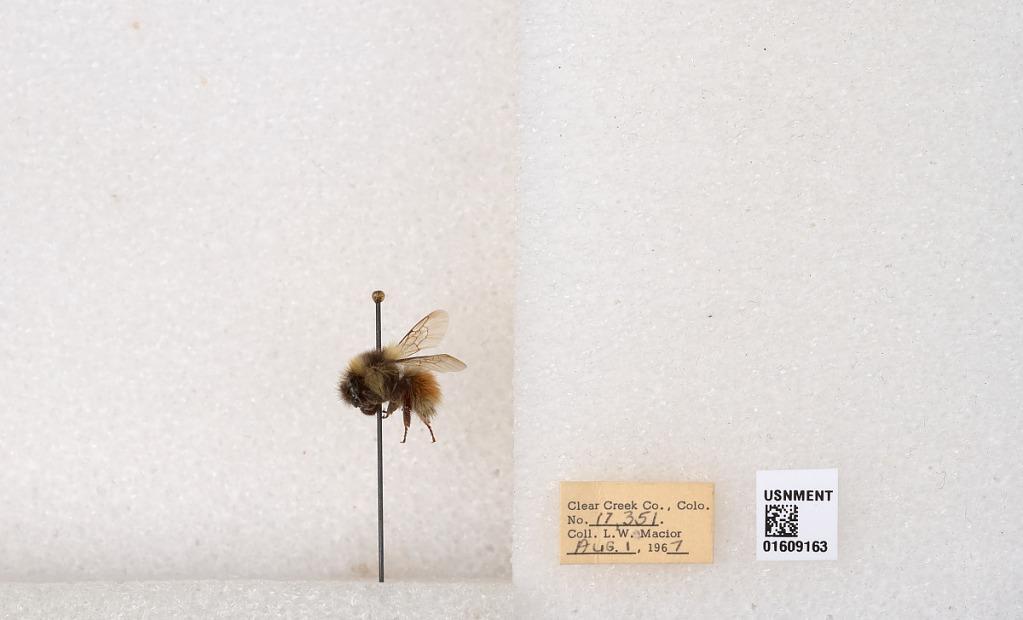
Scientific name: Bombus (Pyrobombus) sylvicola Kirby
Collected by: L. Macior
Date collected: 1967-8-1
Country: United States
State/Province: Colorado
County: Clear Creek
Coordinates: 39.6856, -105.645